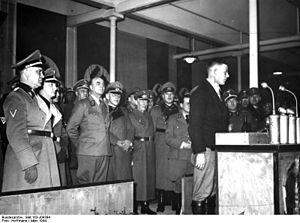
Le Reichsgau Wartheland, à l'origine appelé « Reichsgau Posen », est une circonscription territoriale allemande constituée à partir d'une partie des territoires polonais annexés par le Reich en 1939.